Dorka Juhász

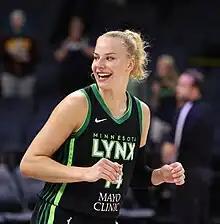
Juhász with the Minnesota Lynx in 2023

Dorka Kata Juhász (born 18 December 1999) is a Hungarian professional basketball player for the Minnesota Lynx of the Women's National Basketball Association (WNBA) and for Galatasaray of the Women's Basketball Super League. She played college basketball at Ohio State and UConn. She was selected 16th overall by the Lynx in the 2023 WNBA draft.